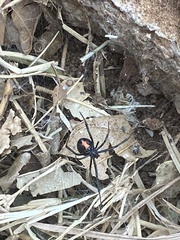
Species: Lactrodectus_hesperus